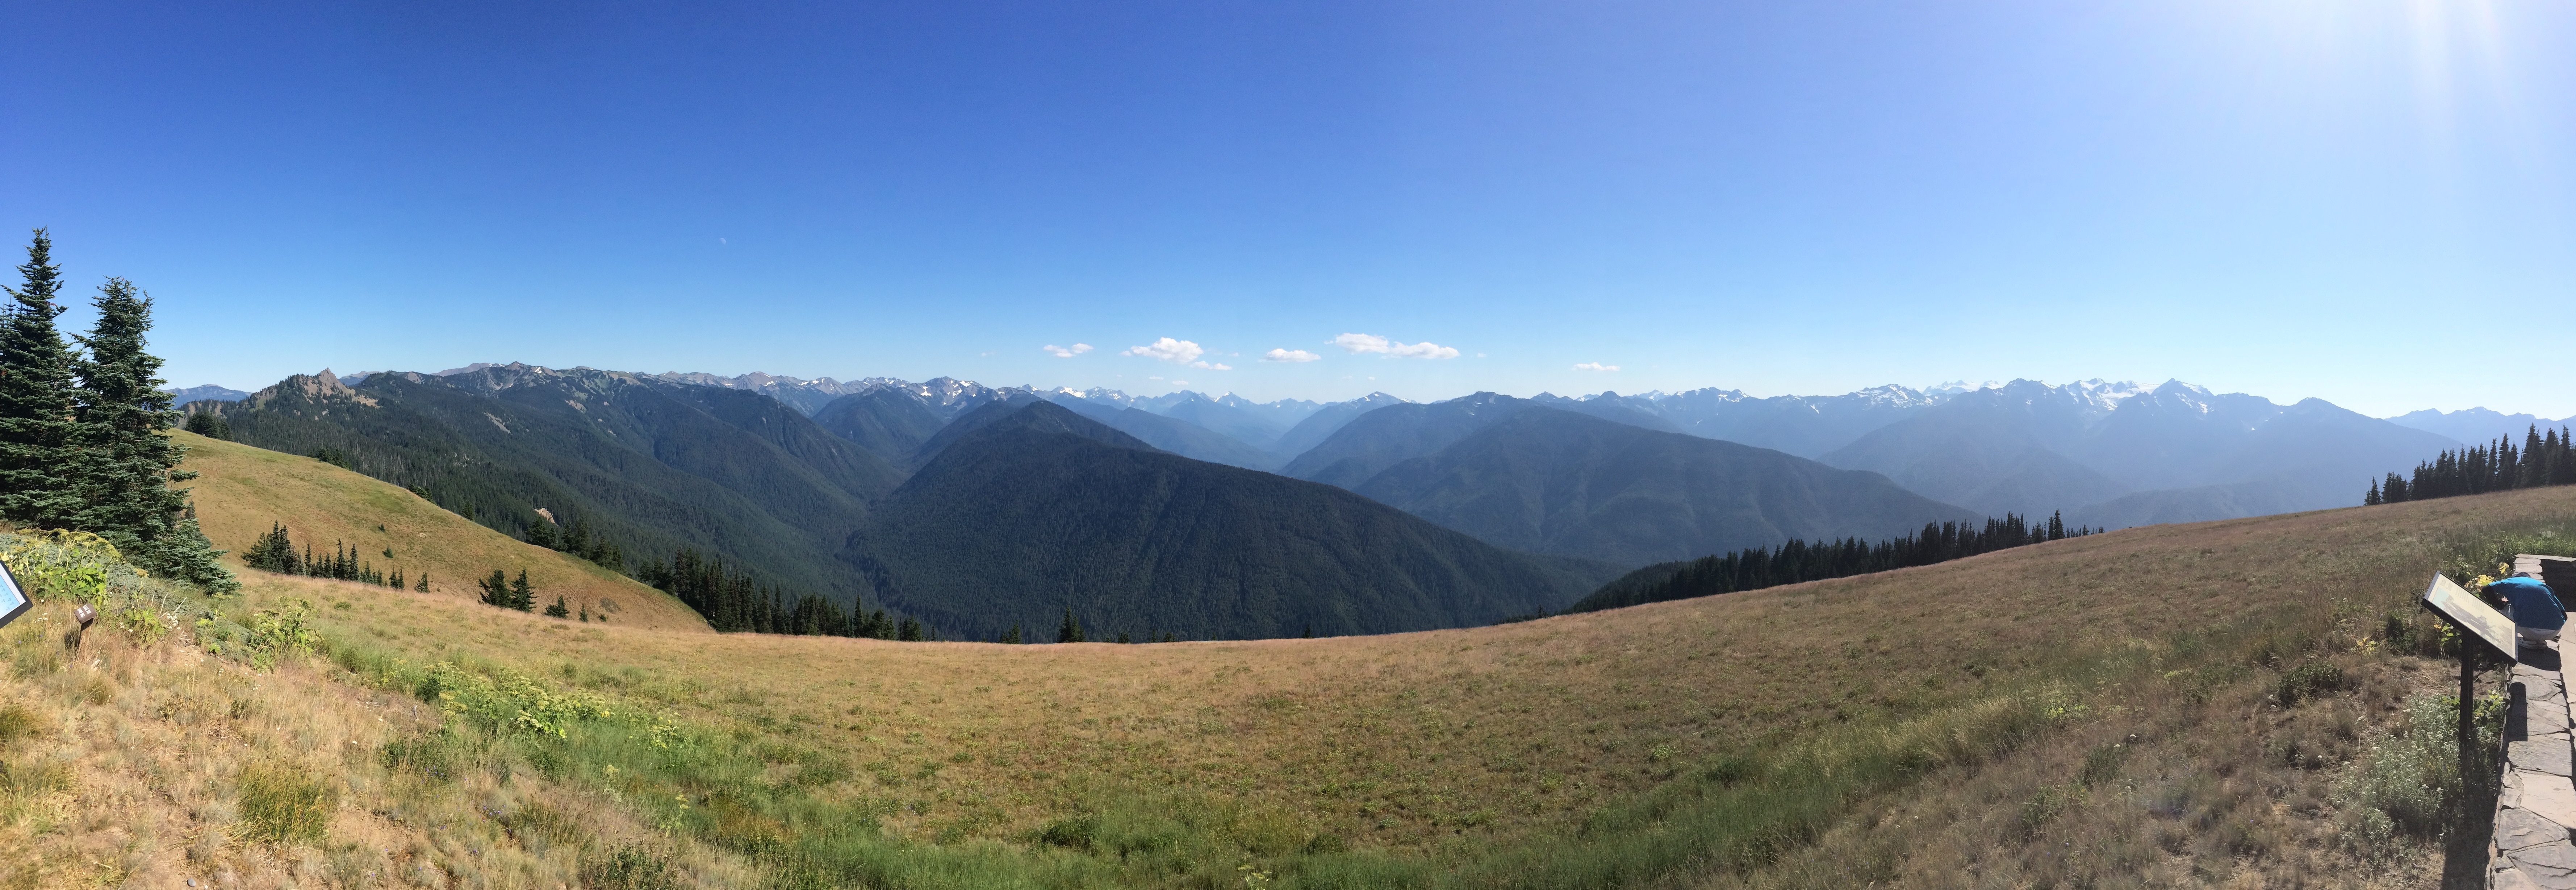
mountain, adventure, mountain range, panorama, extreme sport, ridge, alps, plateau, ecosystem, landform, mountain pass, mountainous landforms